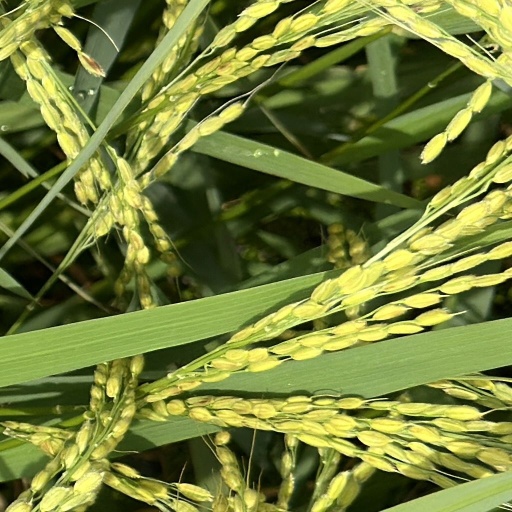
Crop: rice